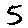
Label: 5